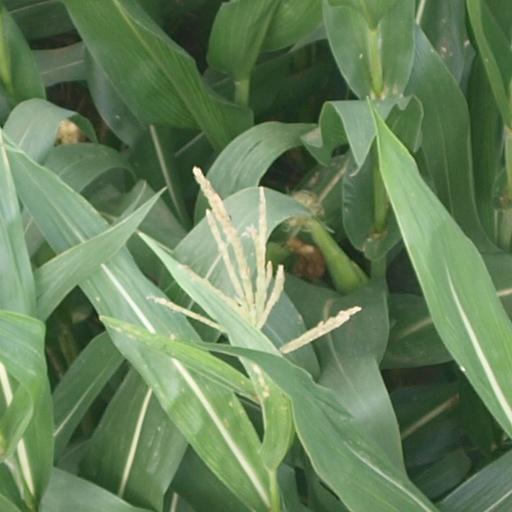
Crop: maize; corn